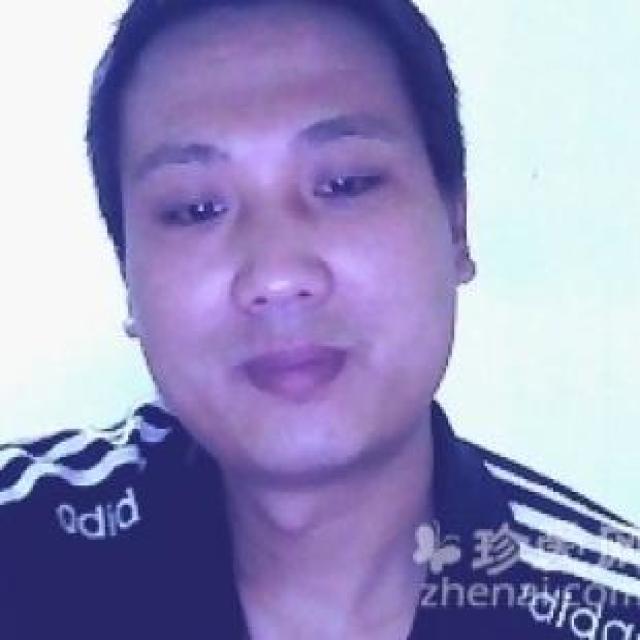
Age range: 21-44